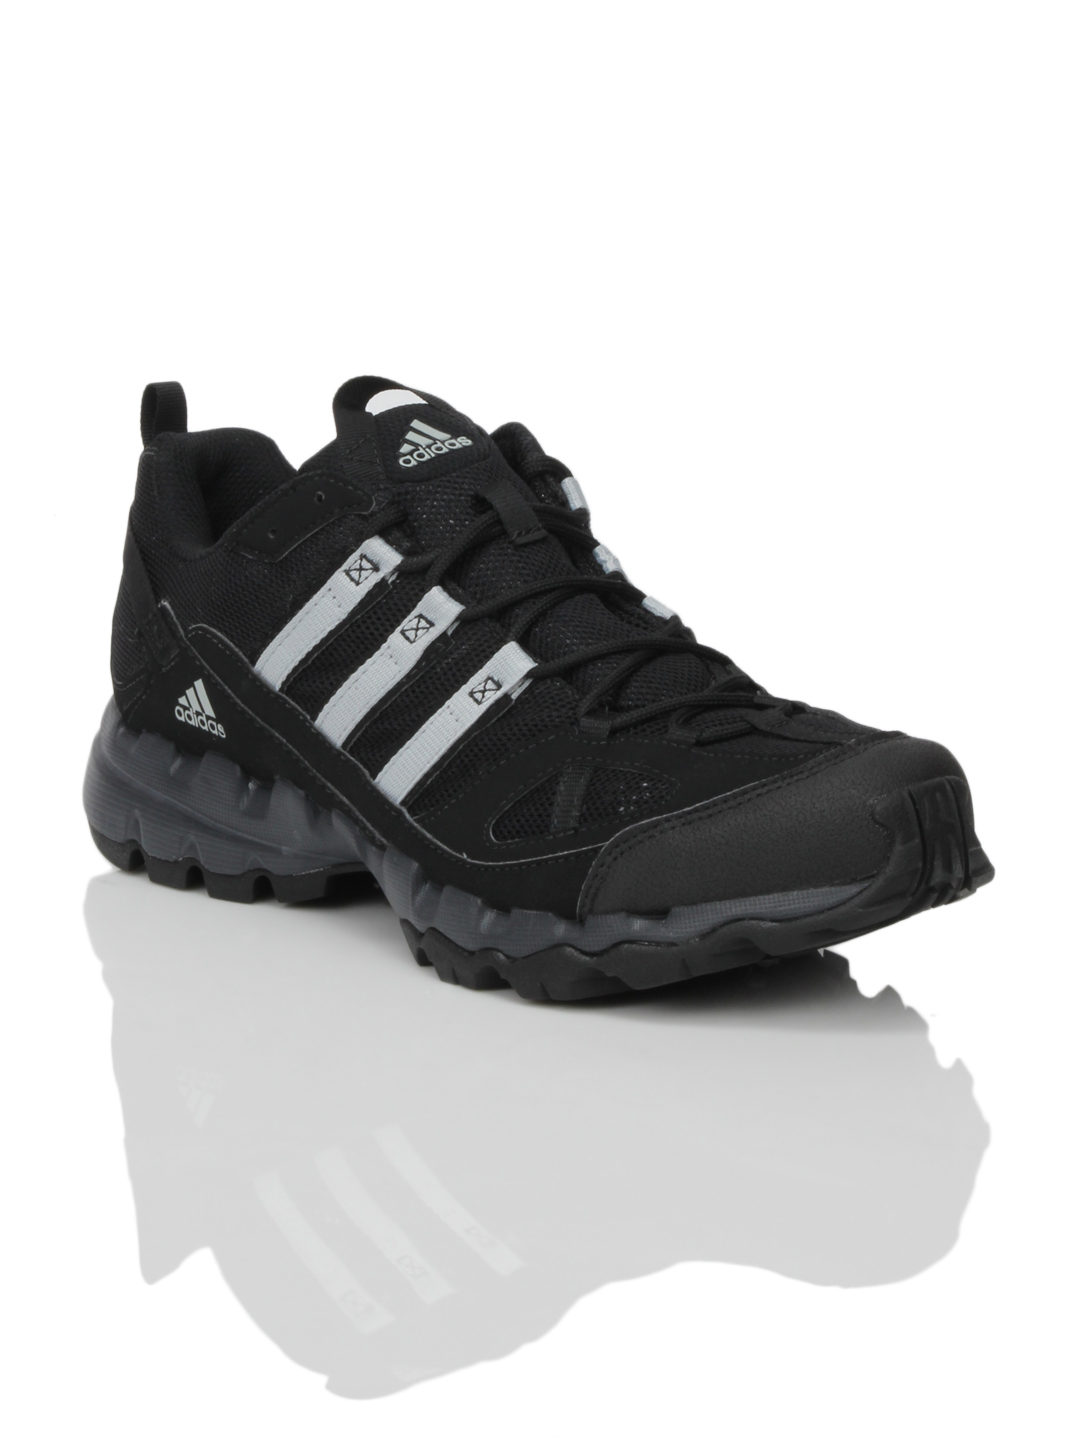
ADIDAS Men AX Black Sports Shoes
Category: Footwear / Shoes / Sports Shoes
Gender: Men
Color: Black
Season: Summer 2012
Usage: Sports